Aporia agathon

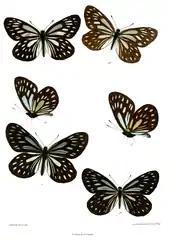

Typical form has the upperside black; forewings and hindwings with the following white or greenish-white streaks and spots in the discoidal cells and in the interspaces. Forewing: a broad streak in cell, two more or less confluent streaks obscurely divided by a diffuse blackish line below it in interspace 1, followed by an upper discal series of five short lines in interspaces 3, 4, 5 and 10, and a subterminal complete series of elongate narrow spots; both the discal and subterminal series are curved inwards anteriorly. In most specimens the streaks in interspace 1 and in cell are irrorated with black scales. Hindwing: a broad streak along the dorsum divided by vein 1a, two narrow long streaks in interspace 1, a much broader elongated oval streak in cell, with another elongate broad streak above it in interspace 7, a discal series of five narrow elongate spots apex of cell, followed by a complete subterminal series of more or less oval spots. Underside: ground colour and markings similar, more clearly defined, and on the forewing generally broader and whiter, except that the anterior one or two streaks or spots of the discal and subterminal series, like all the markings on the hindwing, are strongly suffused with bright yellow; in addition the precostal area on the hindwing is bright chrome yellow. Antennae, head, thorax and abdomen are black; abdomen beneath is white, and the anterior legs with one or two white spots.